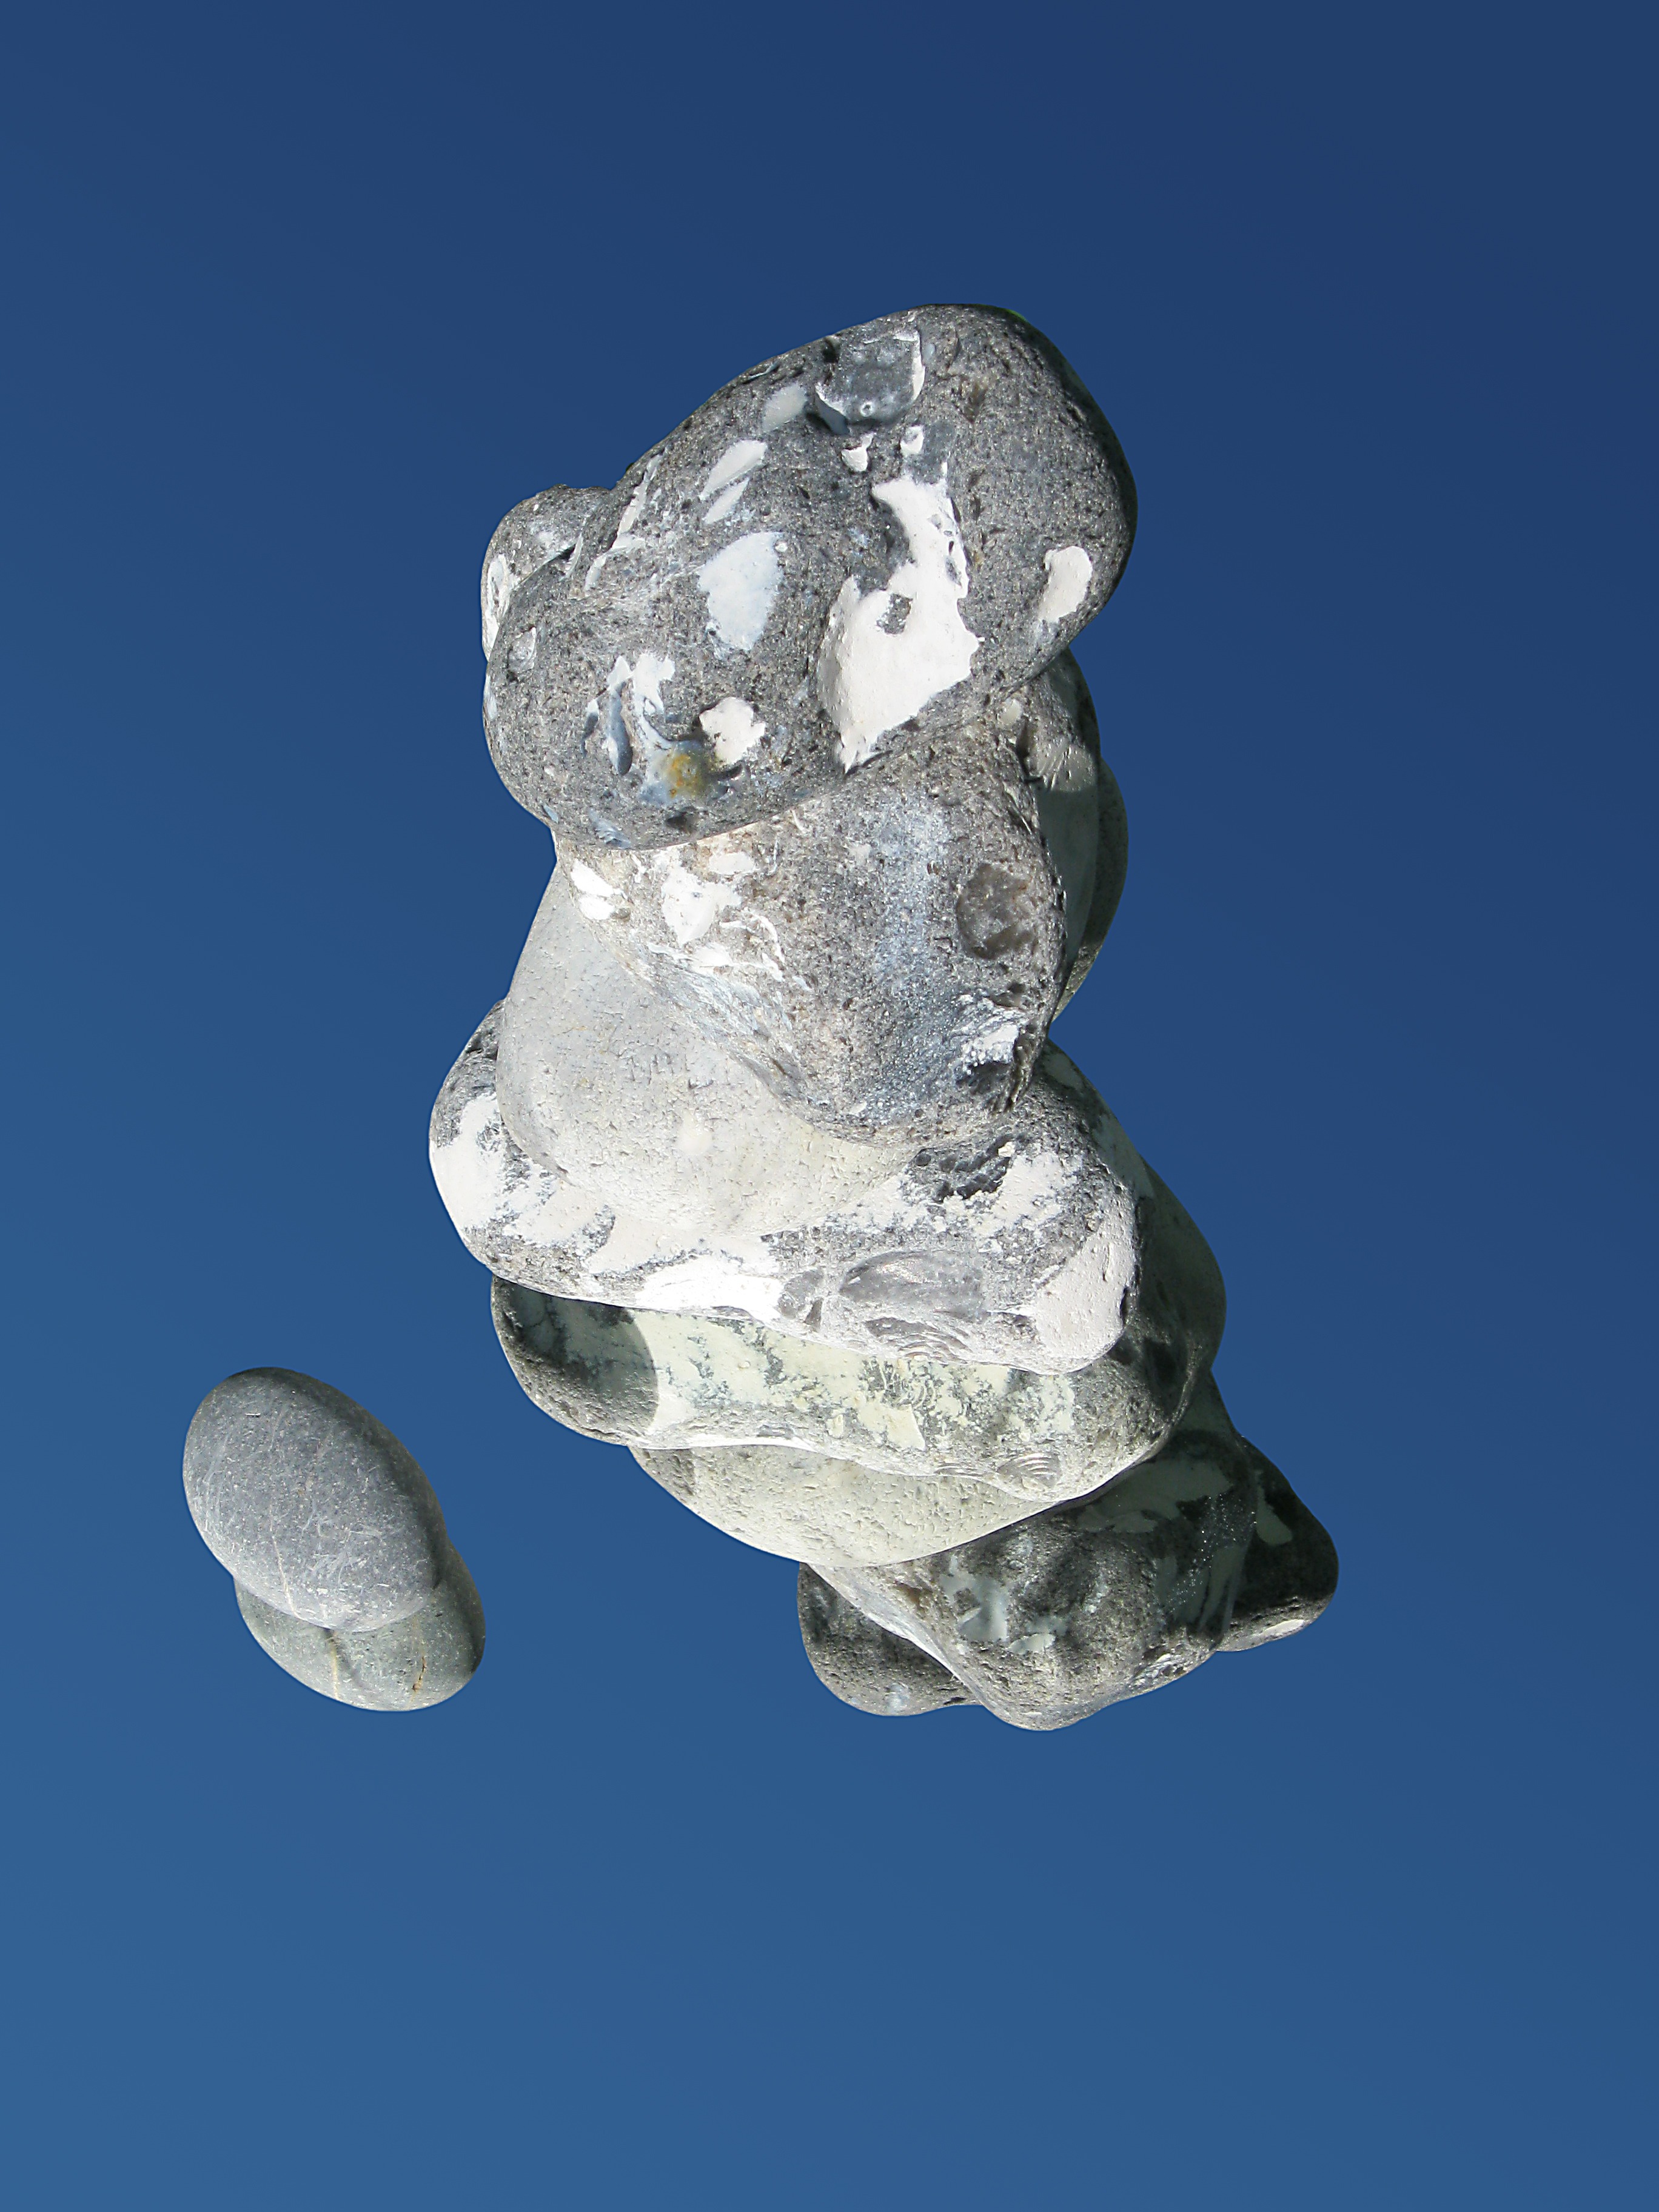
isolated, ice, tower, balance, blue, stones, stacked, crystal, melting, mineral, freezing, baltic sea